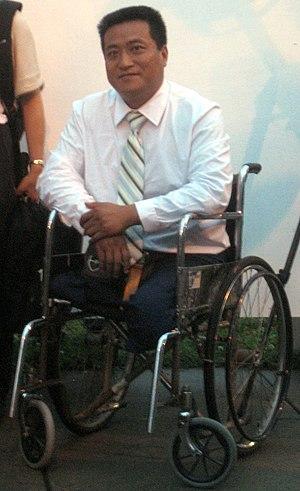
Fang Zheng est un ancien manifestant étudiant chinois qui a été grièvement blessé lors des manifestations de la place Tian'anmen en 1989. Fang Zheng a obtenu un titre de champion de Chine d'athlétisme pour handicapés. Mais sa participation à des compétitions internationales lui a été interdite. Ultérieurement il s'est réfugié aux États-Unis.